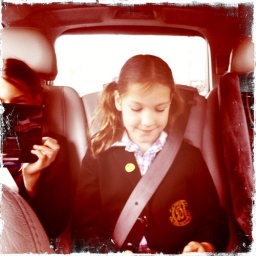
Killing time in the car while the boy has his piano lesson.